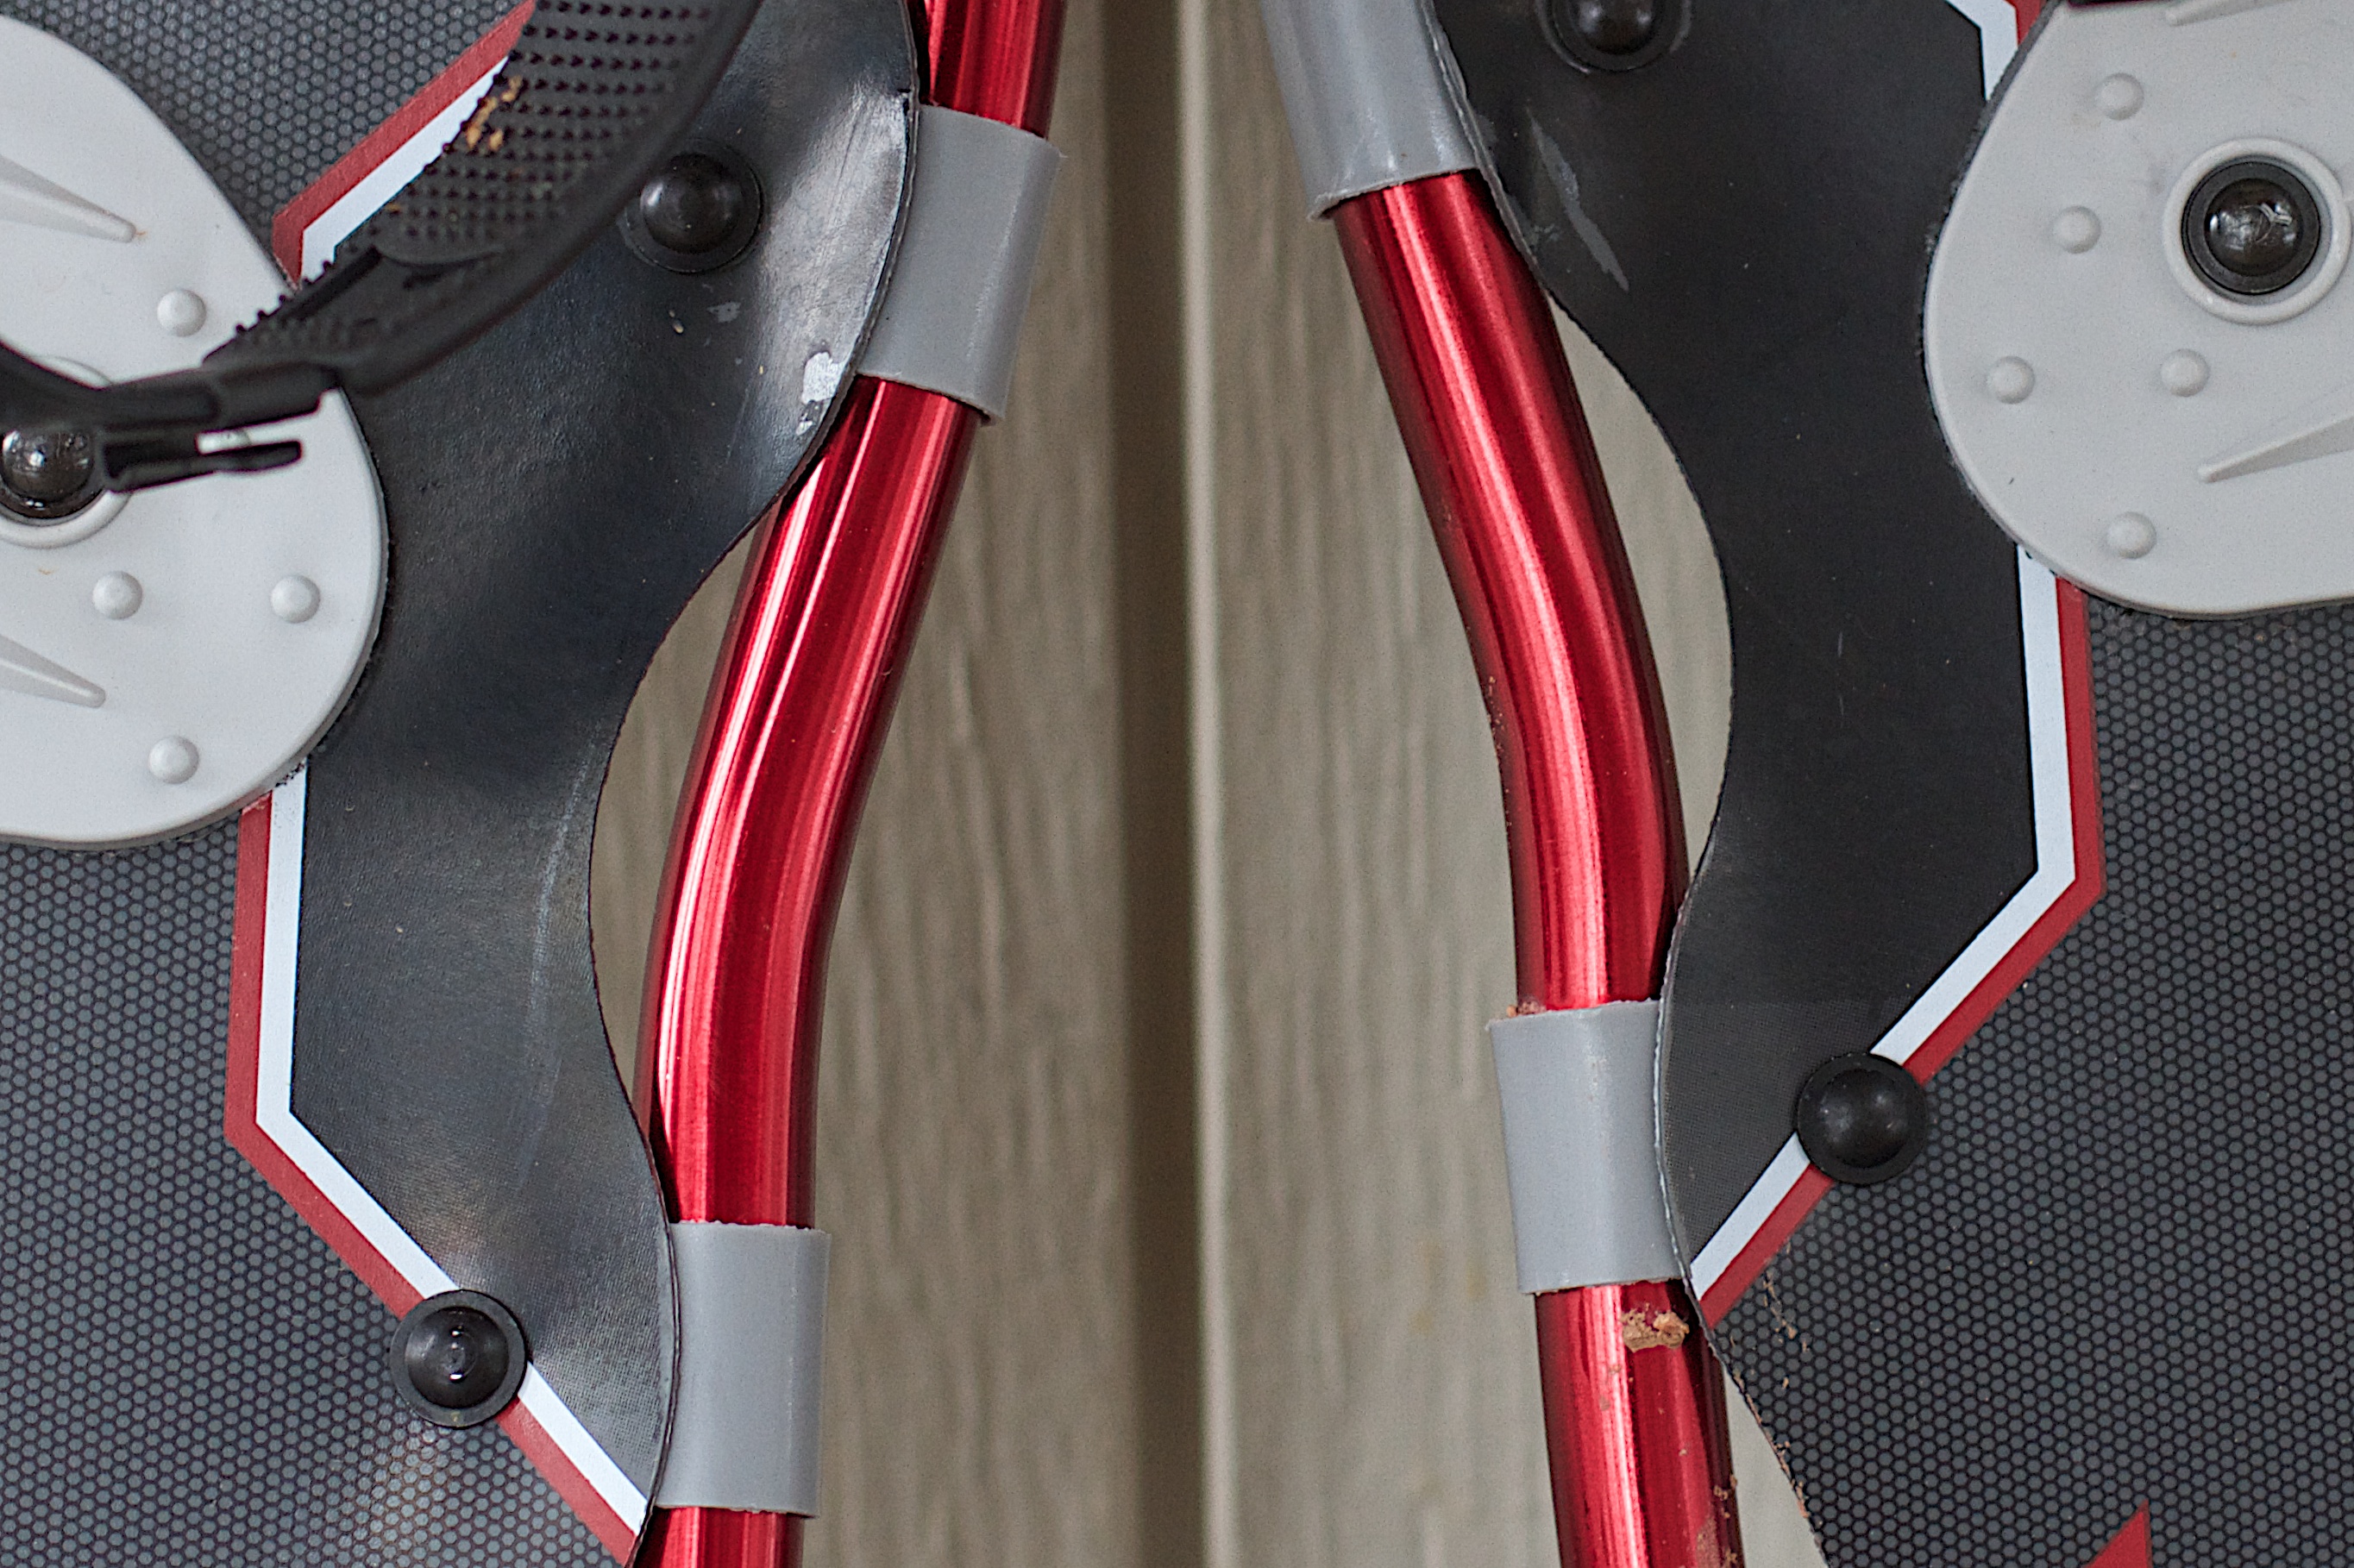
red, product